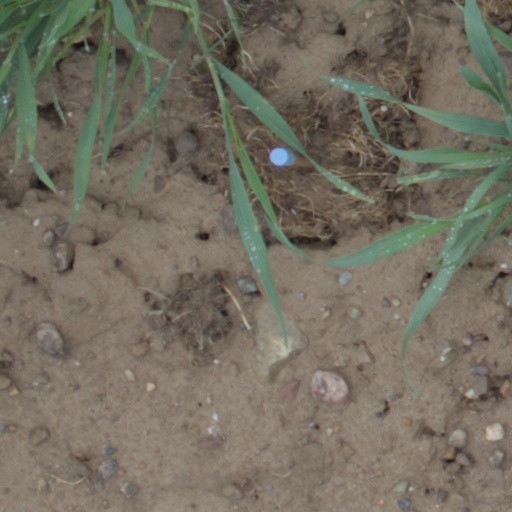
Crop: wheat